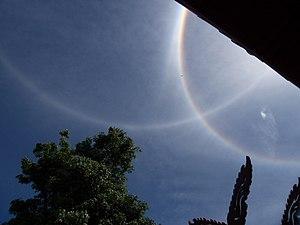
Les Aventures du capitaine Hatteras est un roman de Jules Verne, paru en 1866. C'est un roman d'aventures qui relate une expédition vers le pôle Nord.